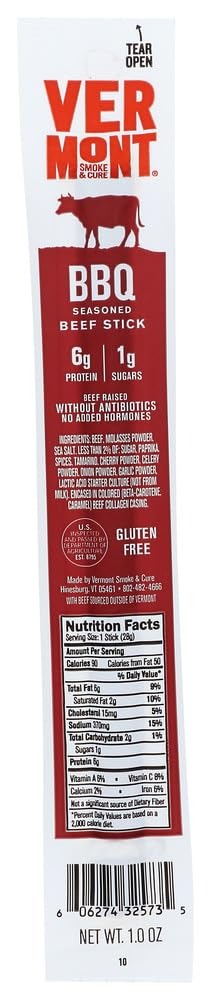
Item Name: Vermont Smoke Beef Realstick Bbq Abf
Value: 48.0
Unit: Ounce

Price: 5.31